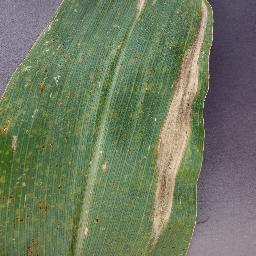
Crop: corn
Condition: (maize)_northern_blight